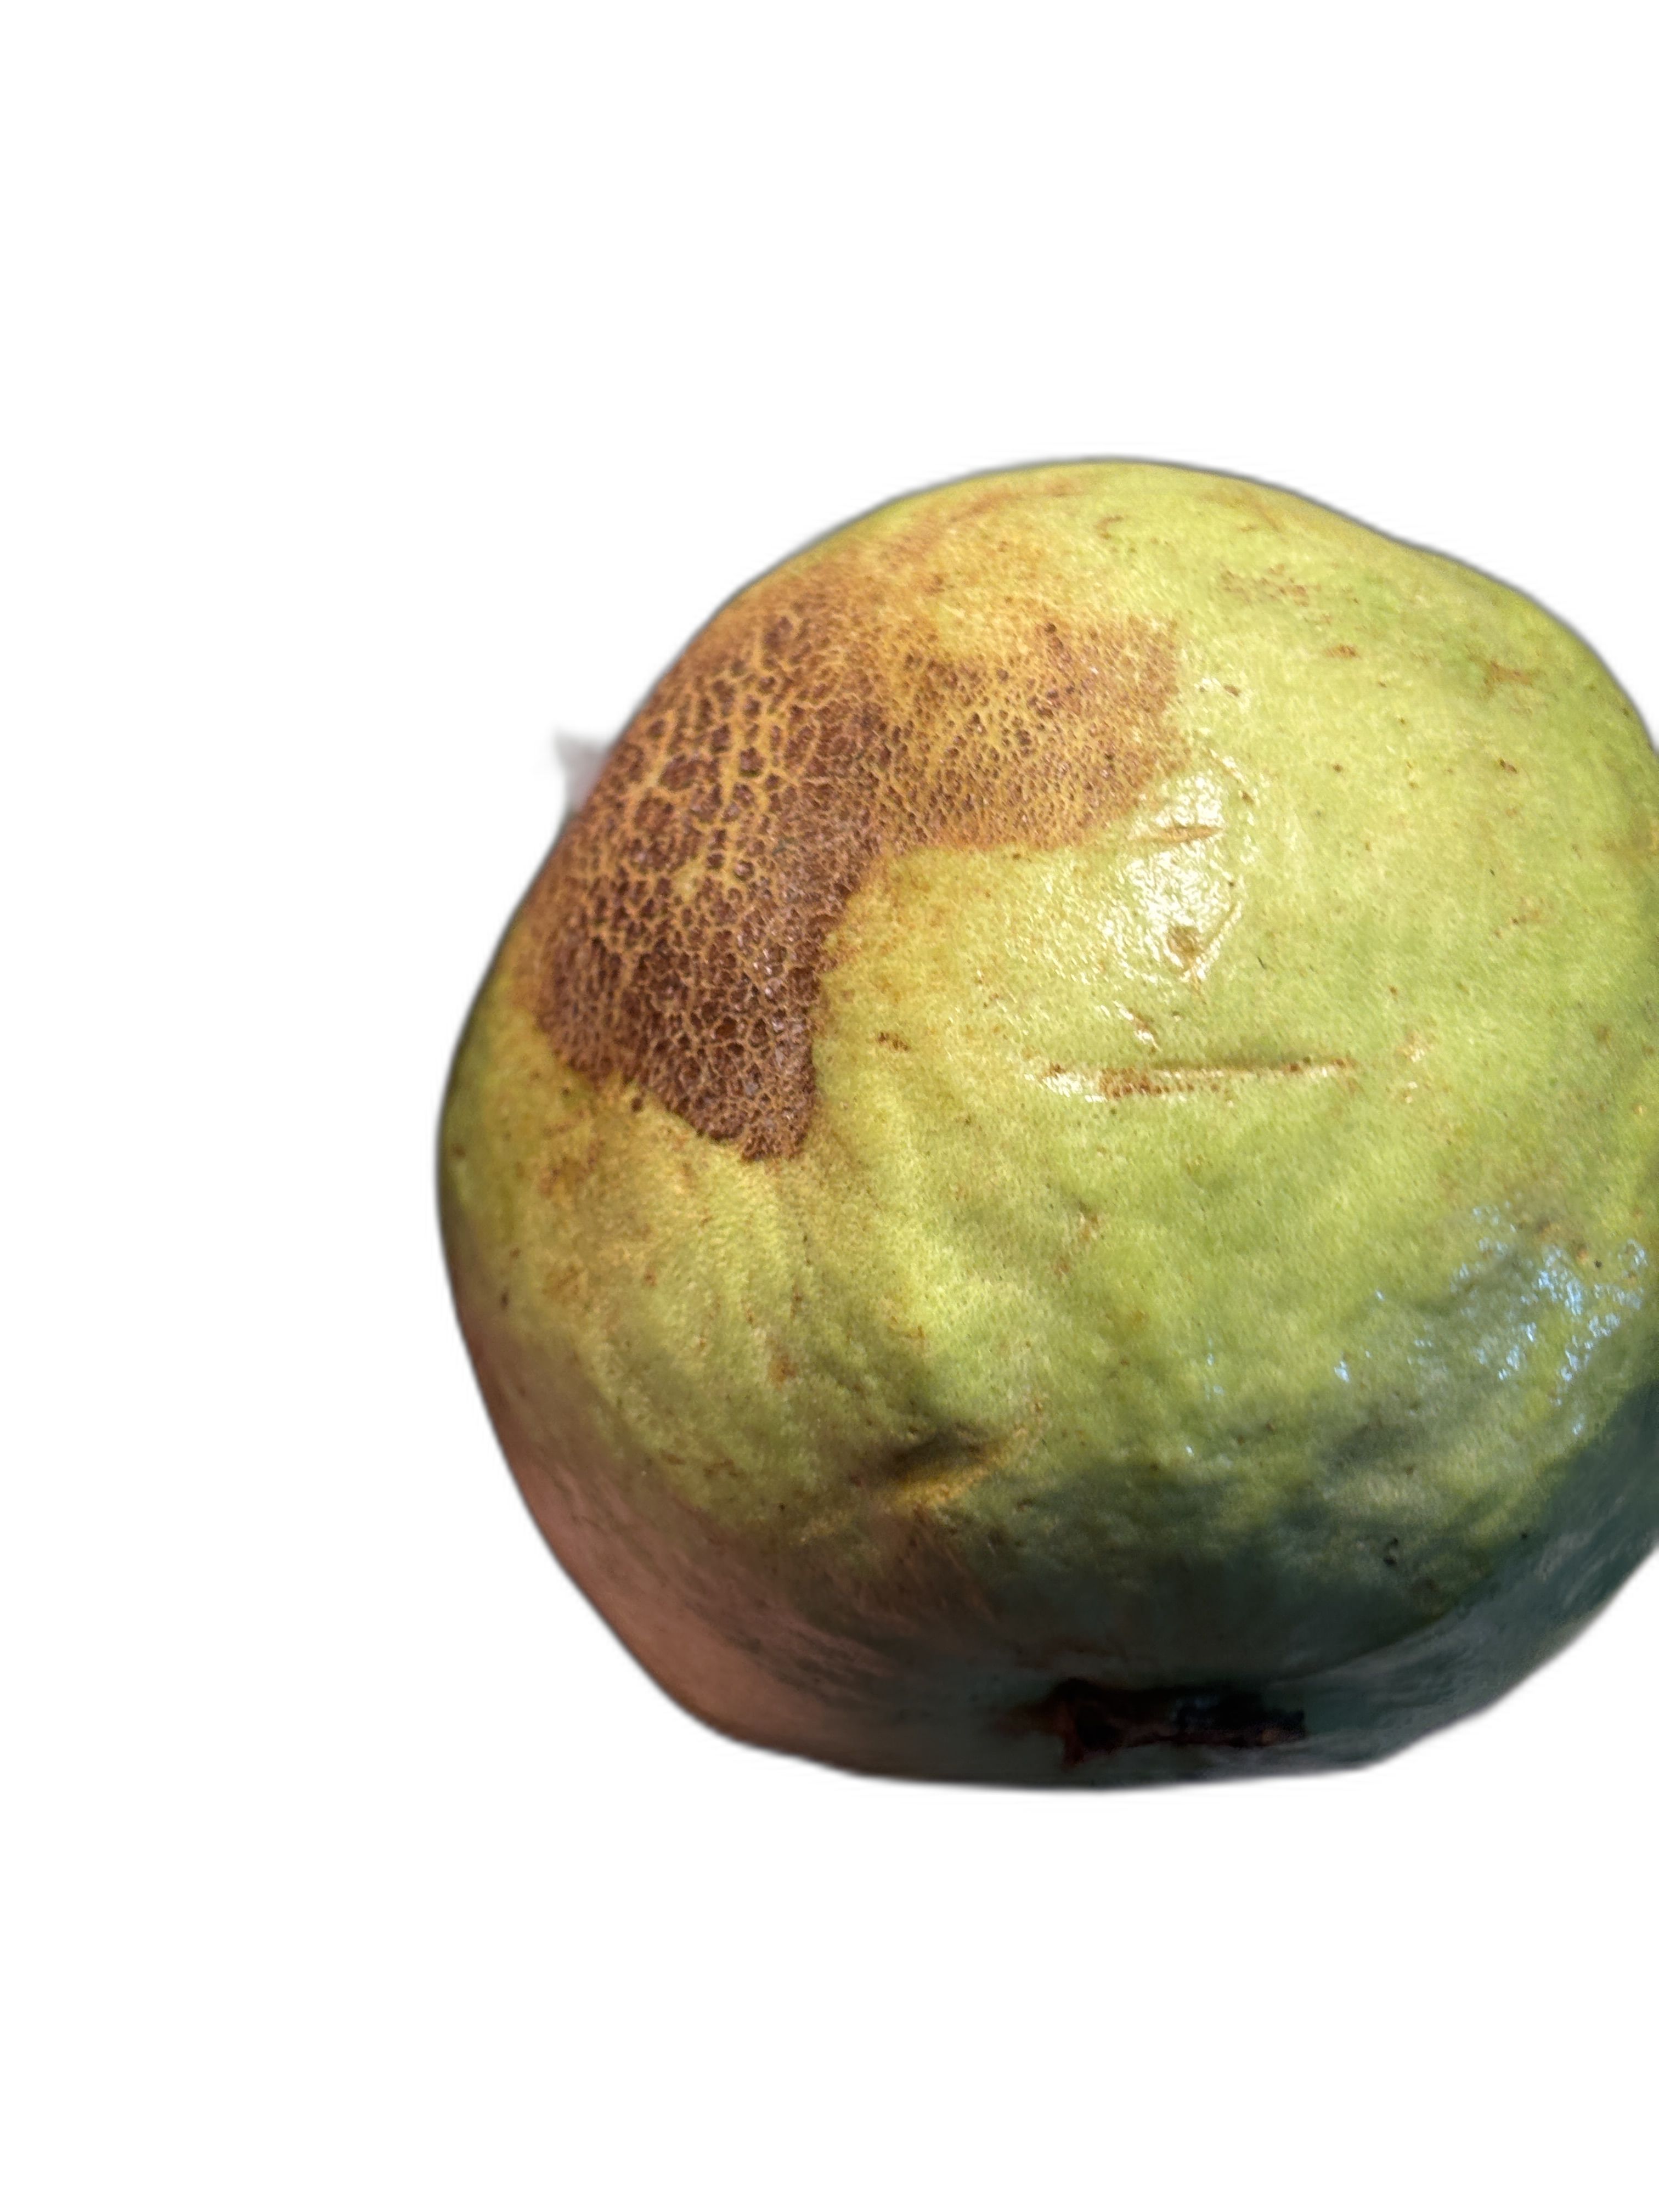
Plant part: fruit
Disease: Scab